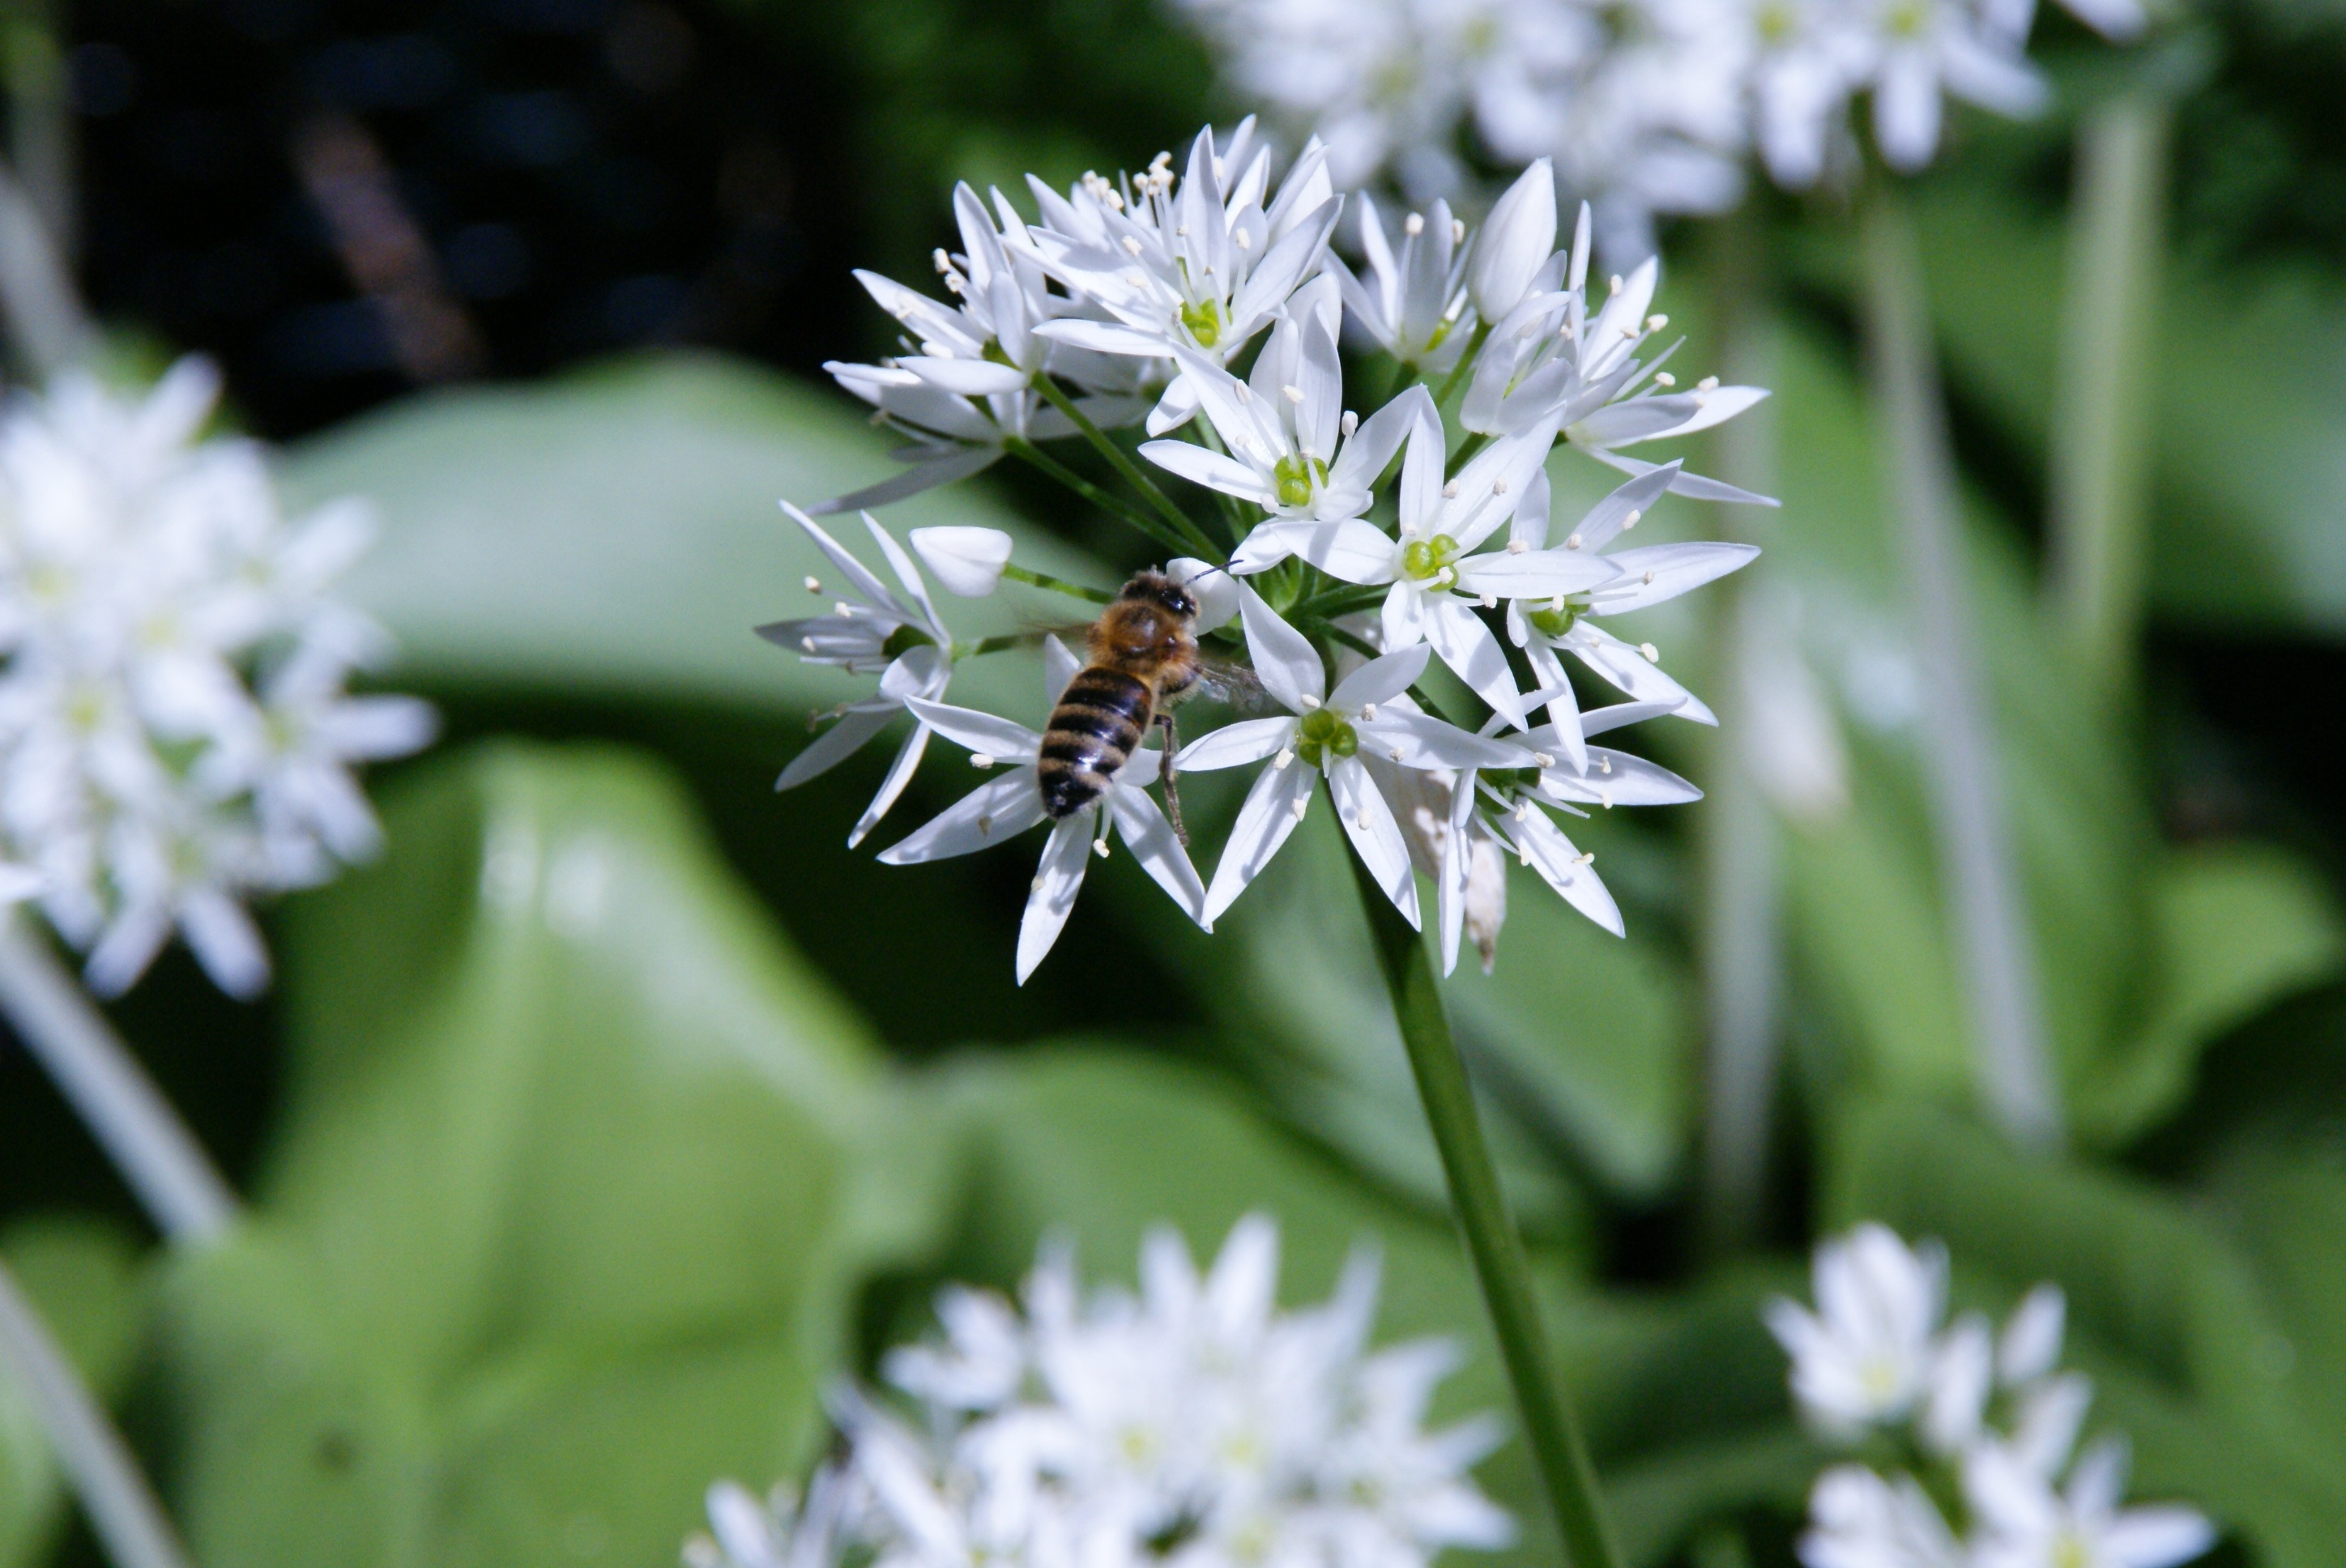
nature, flora, flower, plant, botany, land plant, blossom, cow parsley, wildflower, produce, flowering plant, anthriscus, macro photography, herb, ramsons